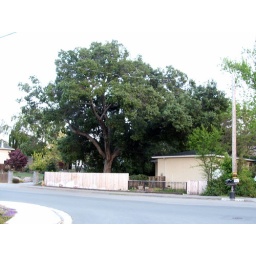
Impressive tree near my house